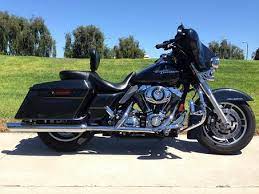
Vehicle type: Motorcycles